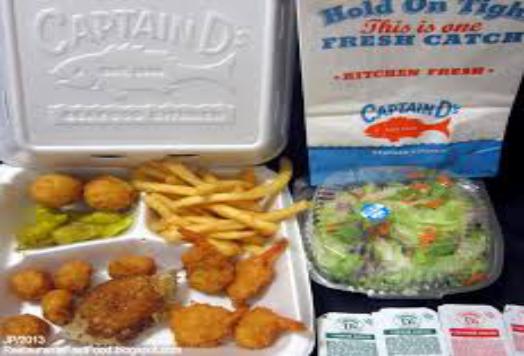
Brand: Captain D's
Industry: Food